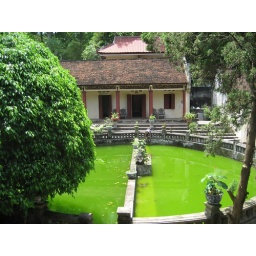
This is in the &amp;quot;living quarters&amp;quot; of the complex. There are turtles in the right half of this very green pond.